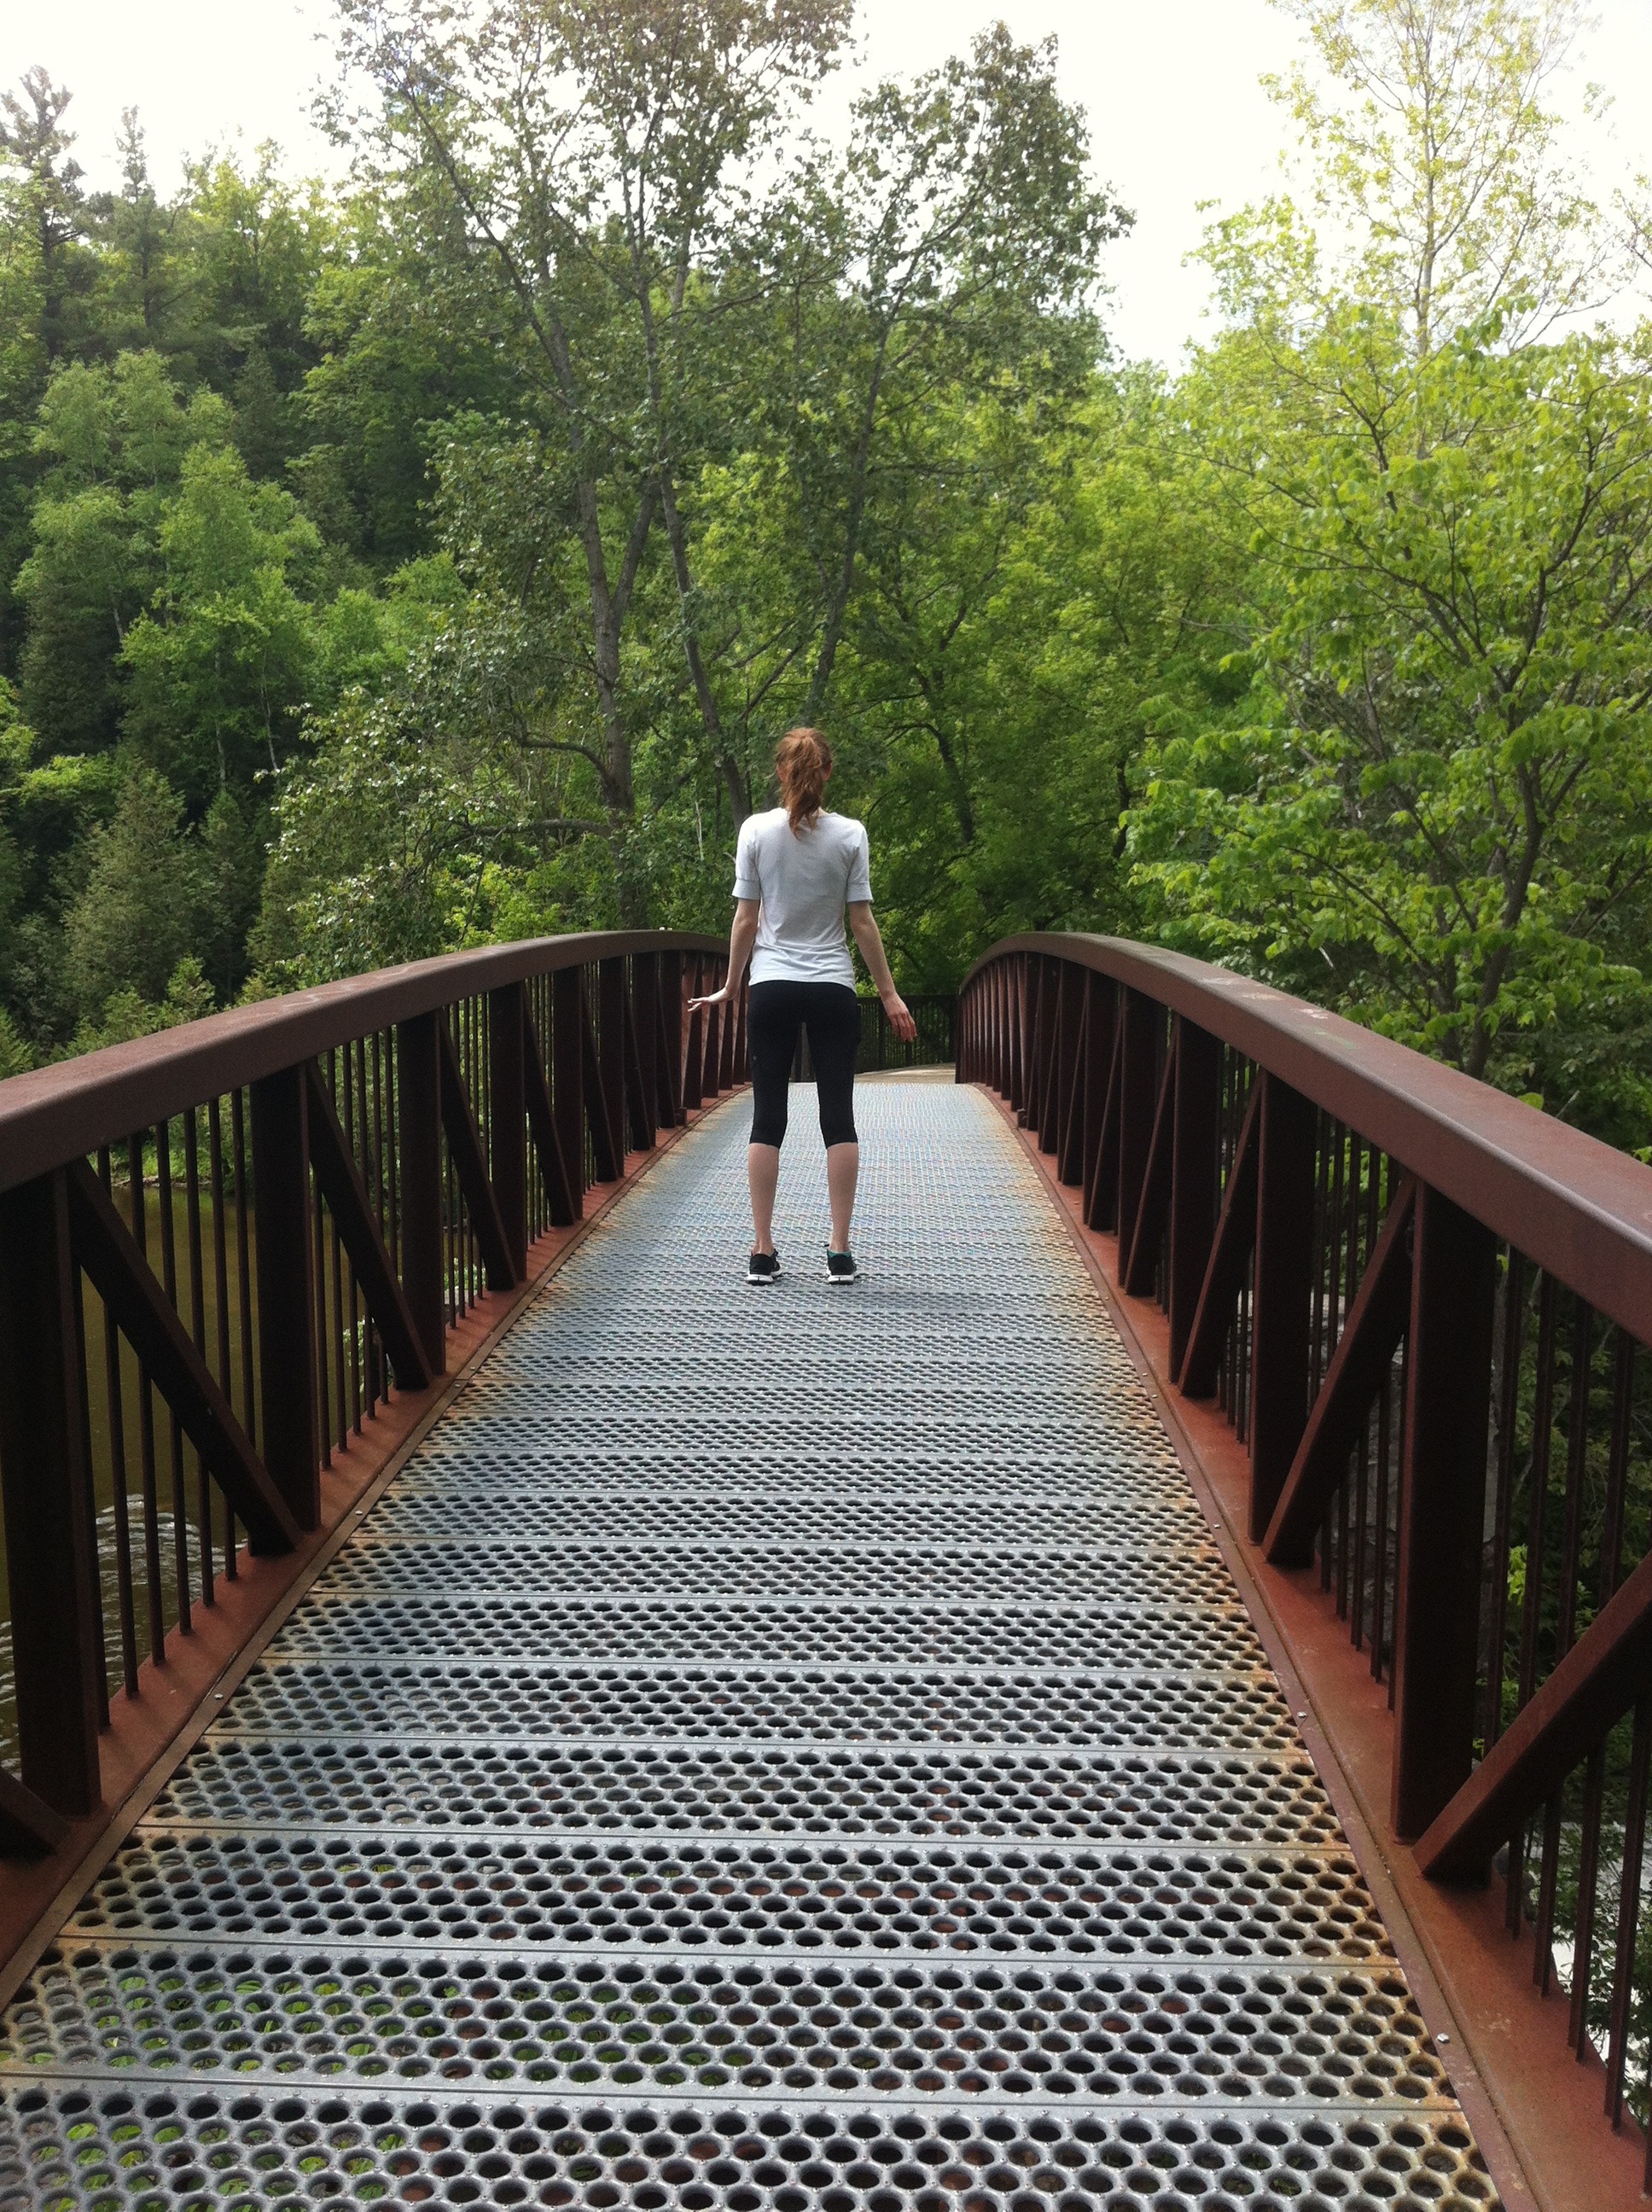
path, pathway, outdoor, walking, woman, road, hiking, trail, bridge, crossing, walkway, hiker, suspension bridge, rural, direction, scenic, hike, journey, traveler, route, lane, activity, outdoors, trekking, way, scene, footpath, thoroughfare, outdoor structure